The Wakefield Case

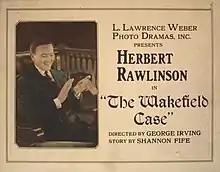

The Wakefield Case is a 1921 American silent mystery film directed by George Irving, produced by Lois Weber and starring Herbert Rawlinson. The plot focuses on a theft at the British Museum. It was released through World Film Company.